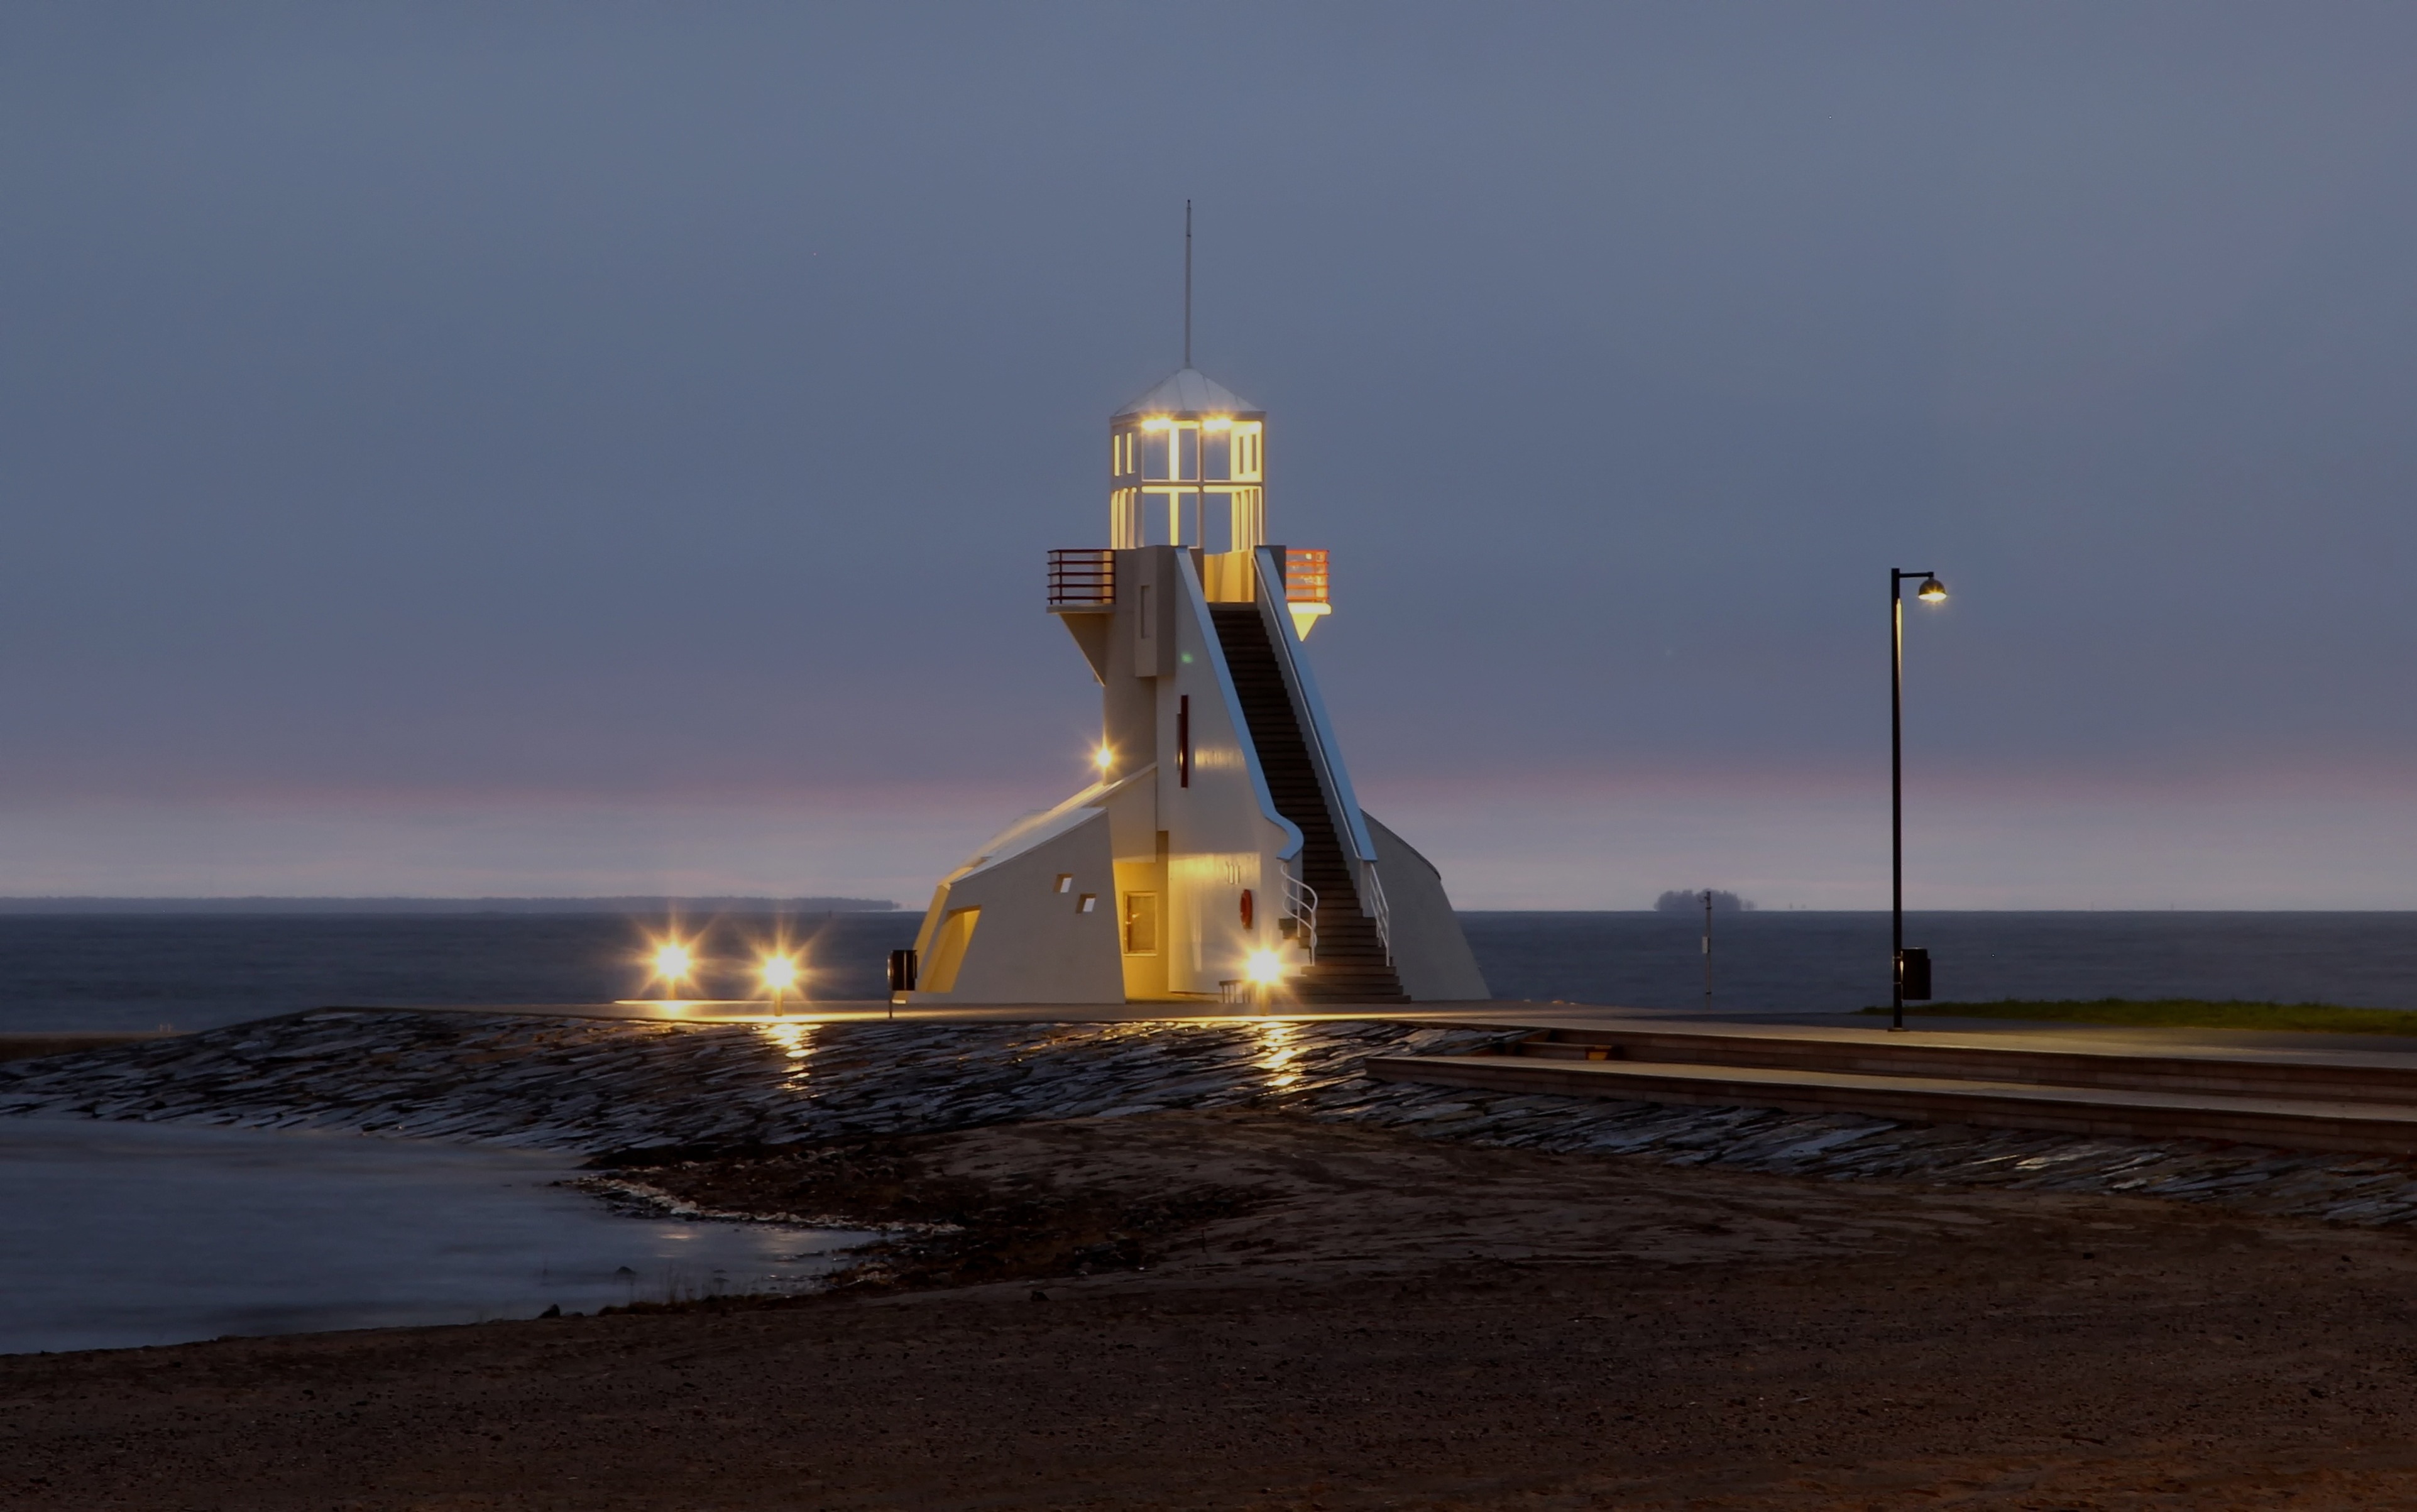
beach, sea, coast, nature, ocean, lighthouse, architecture, structure, sky, sunset, morning, shore, wave, wind, dawn, pier, dusk, evening, vehicle, tower, outside, clouds, reflections, finland, breakwater, cape